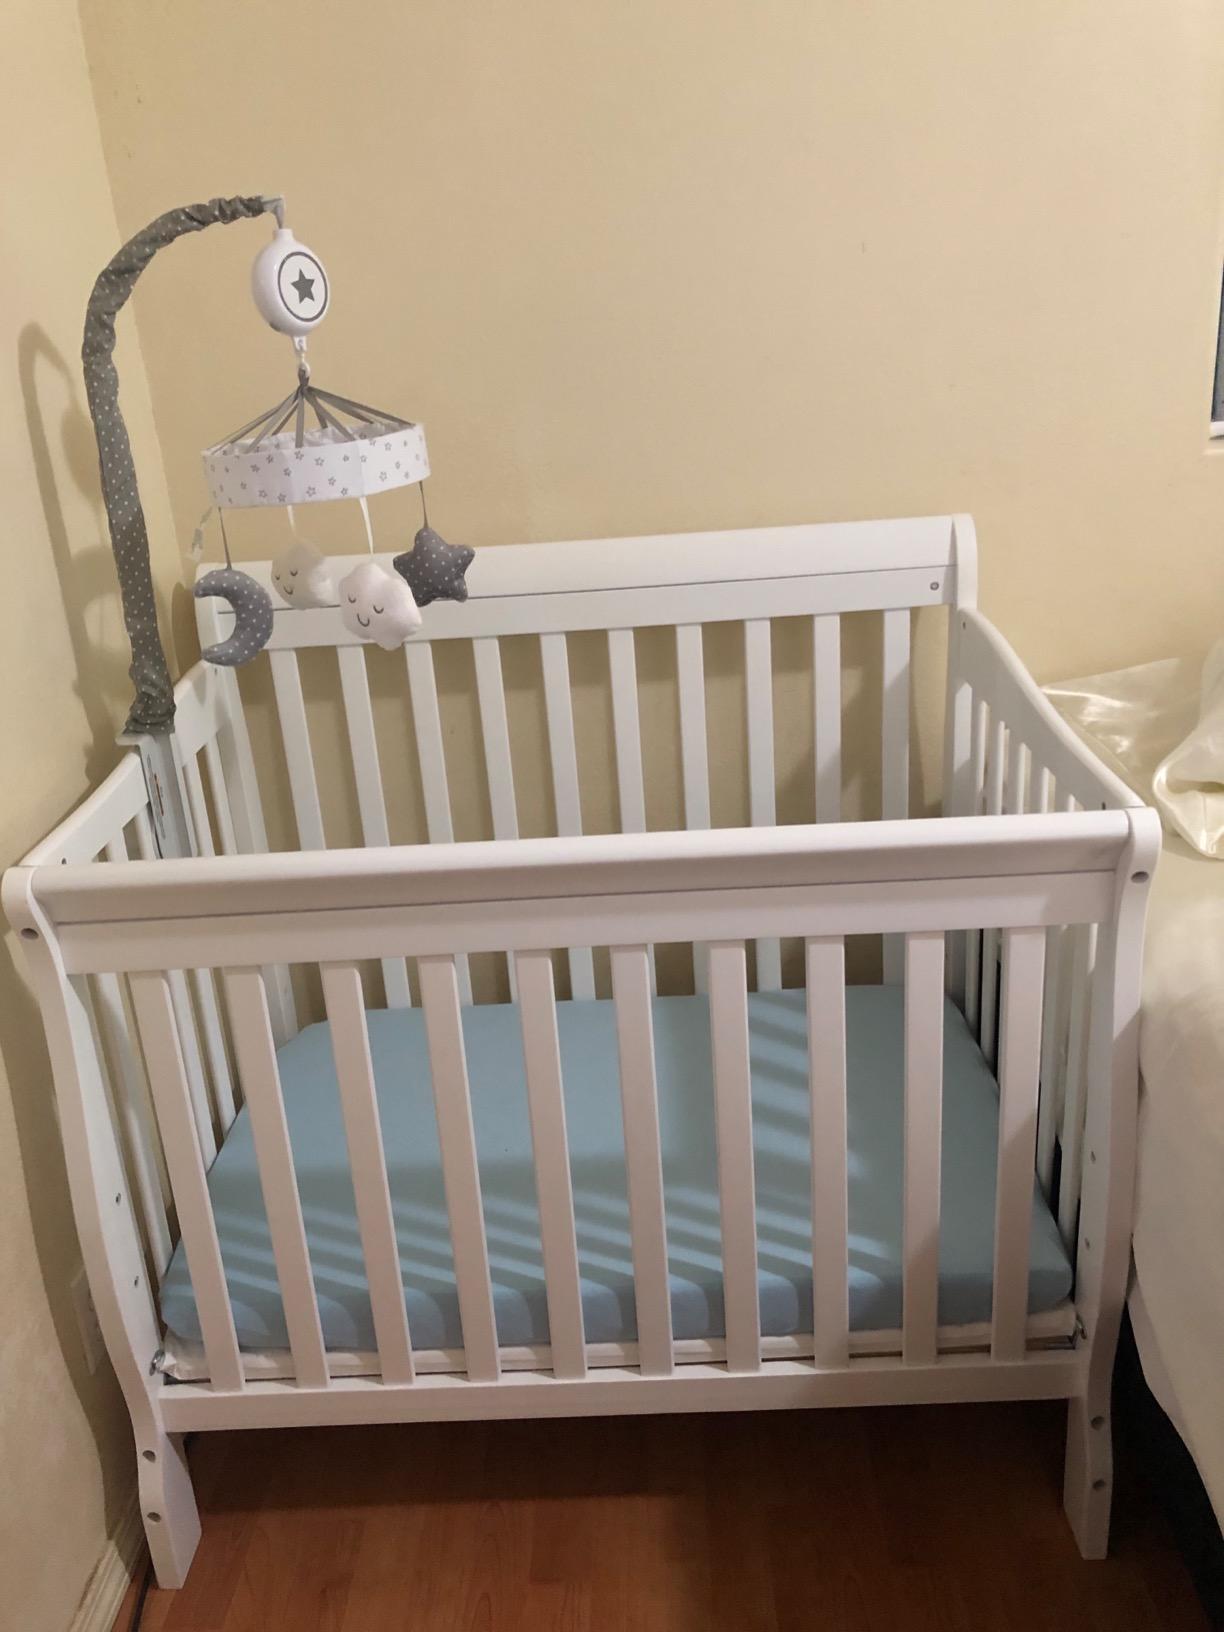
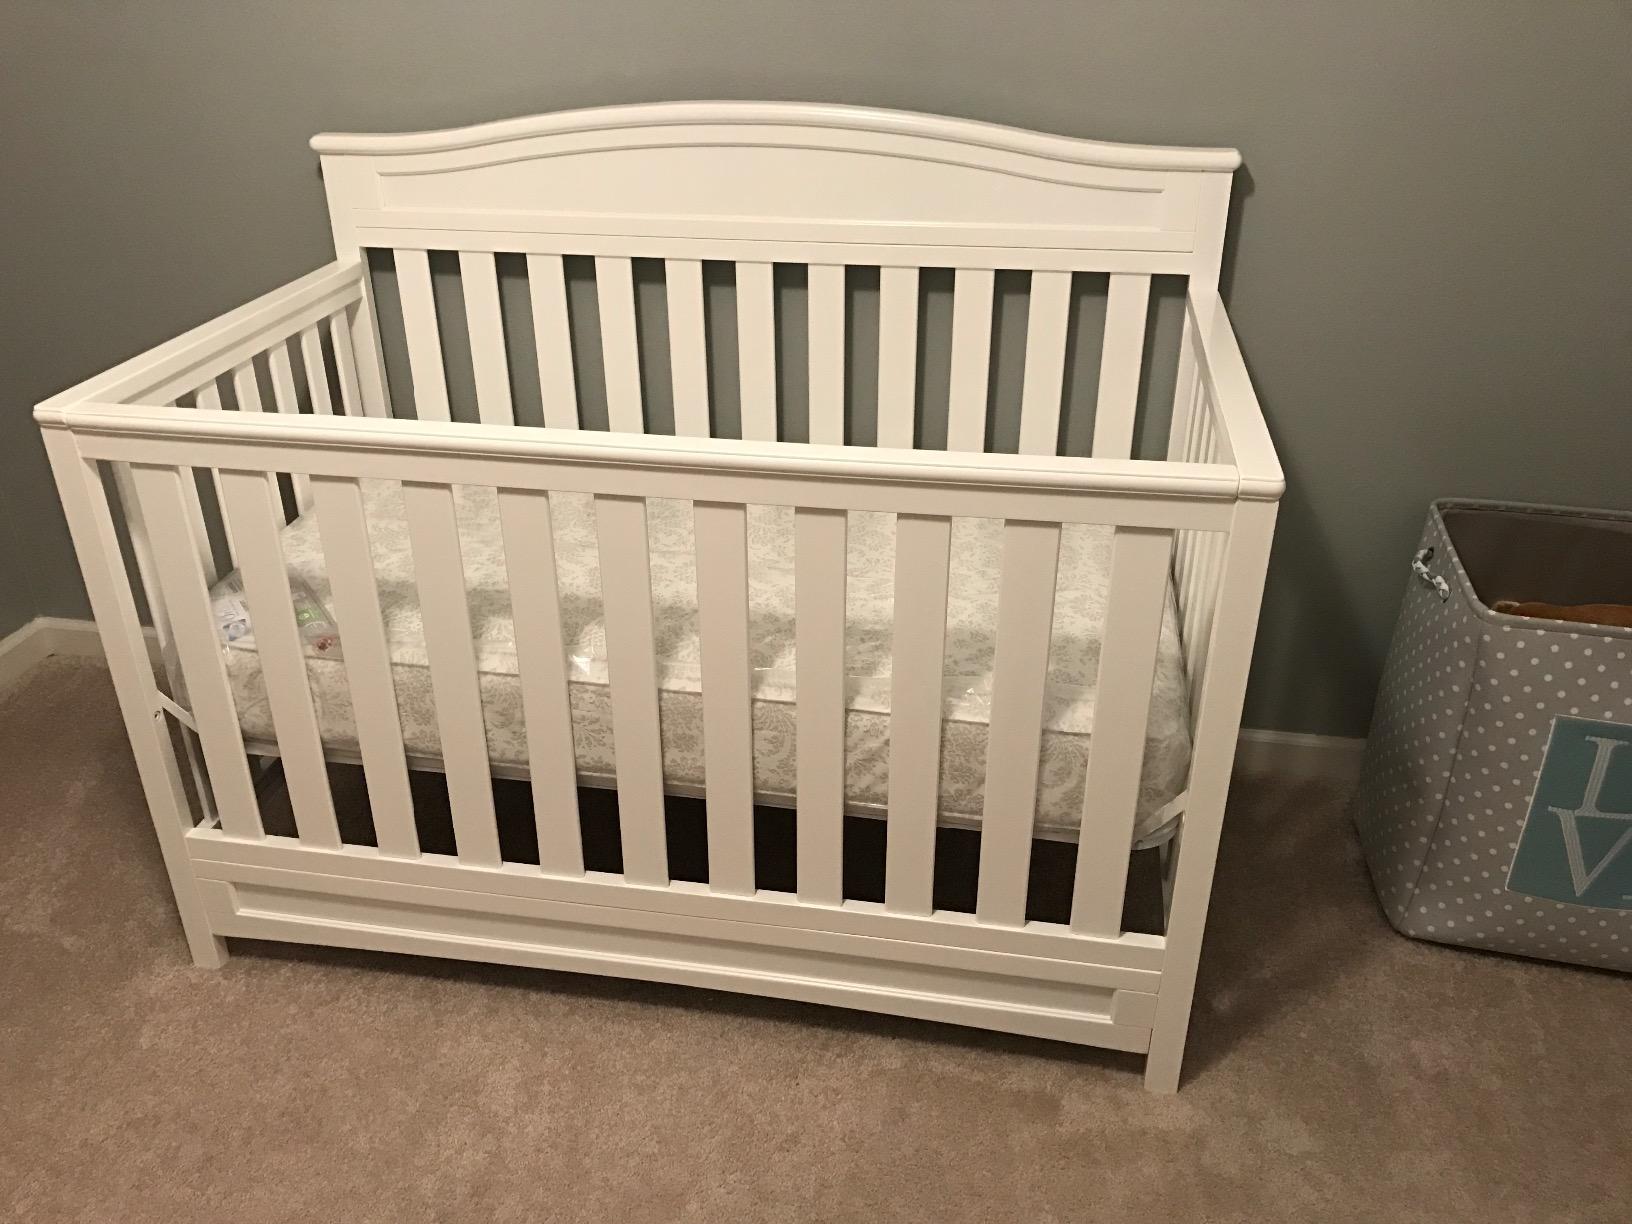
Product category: products_crib
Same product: no